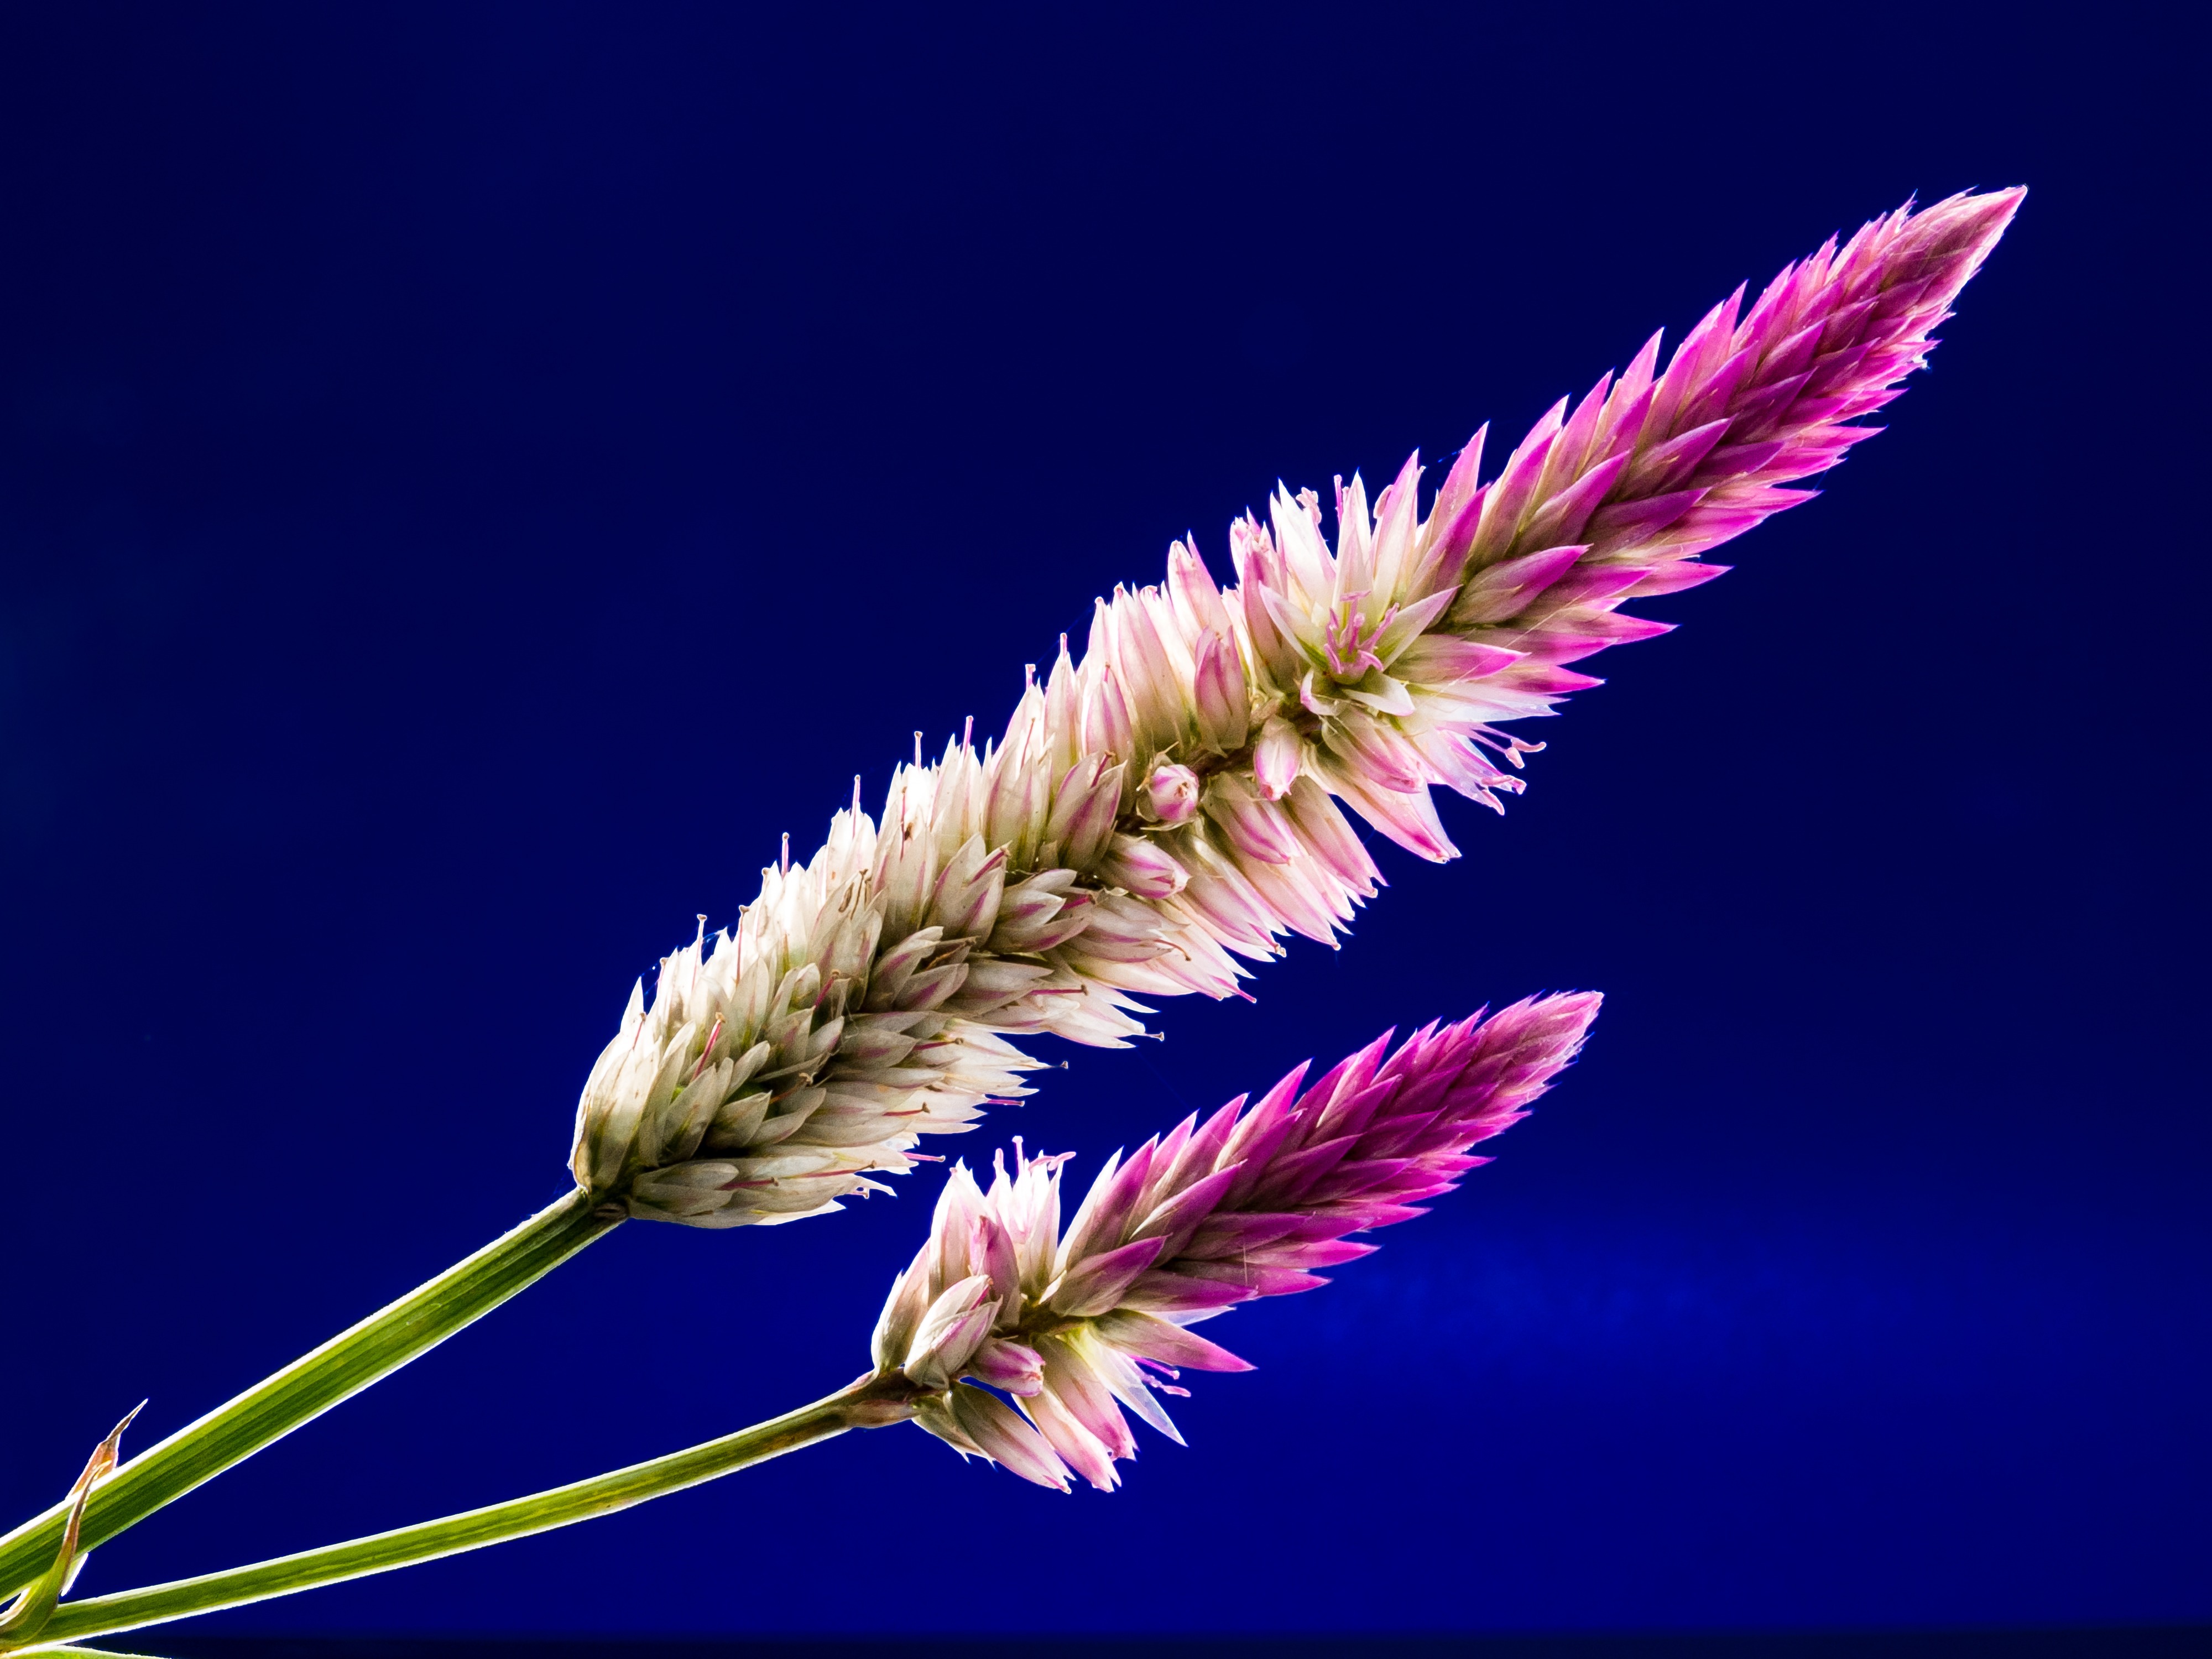
grass, branch, blossom, wing, plant, leaf, flower, bloom, pollen, close, flora, wild flower, close up, macro photography, flowering plant, grass family, plant stem, land plant